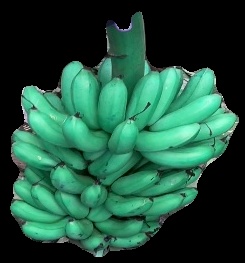
Variety: rasbale
Grade: grade1